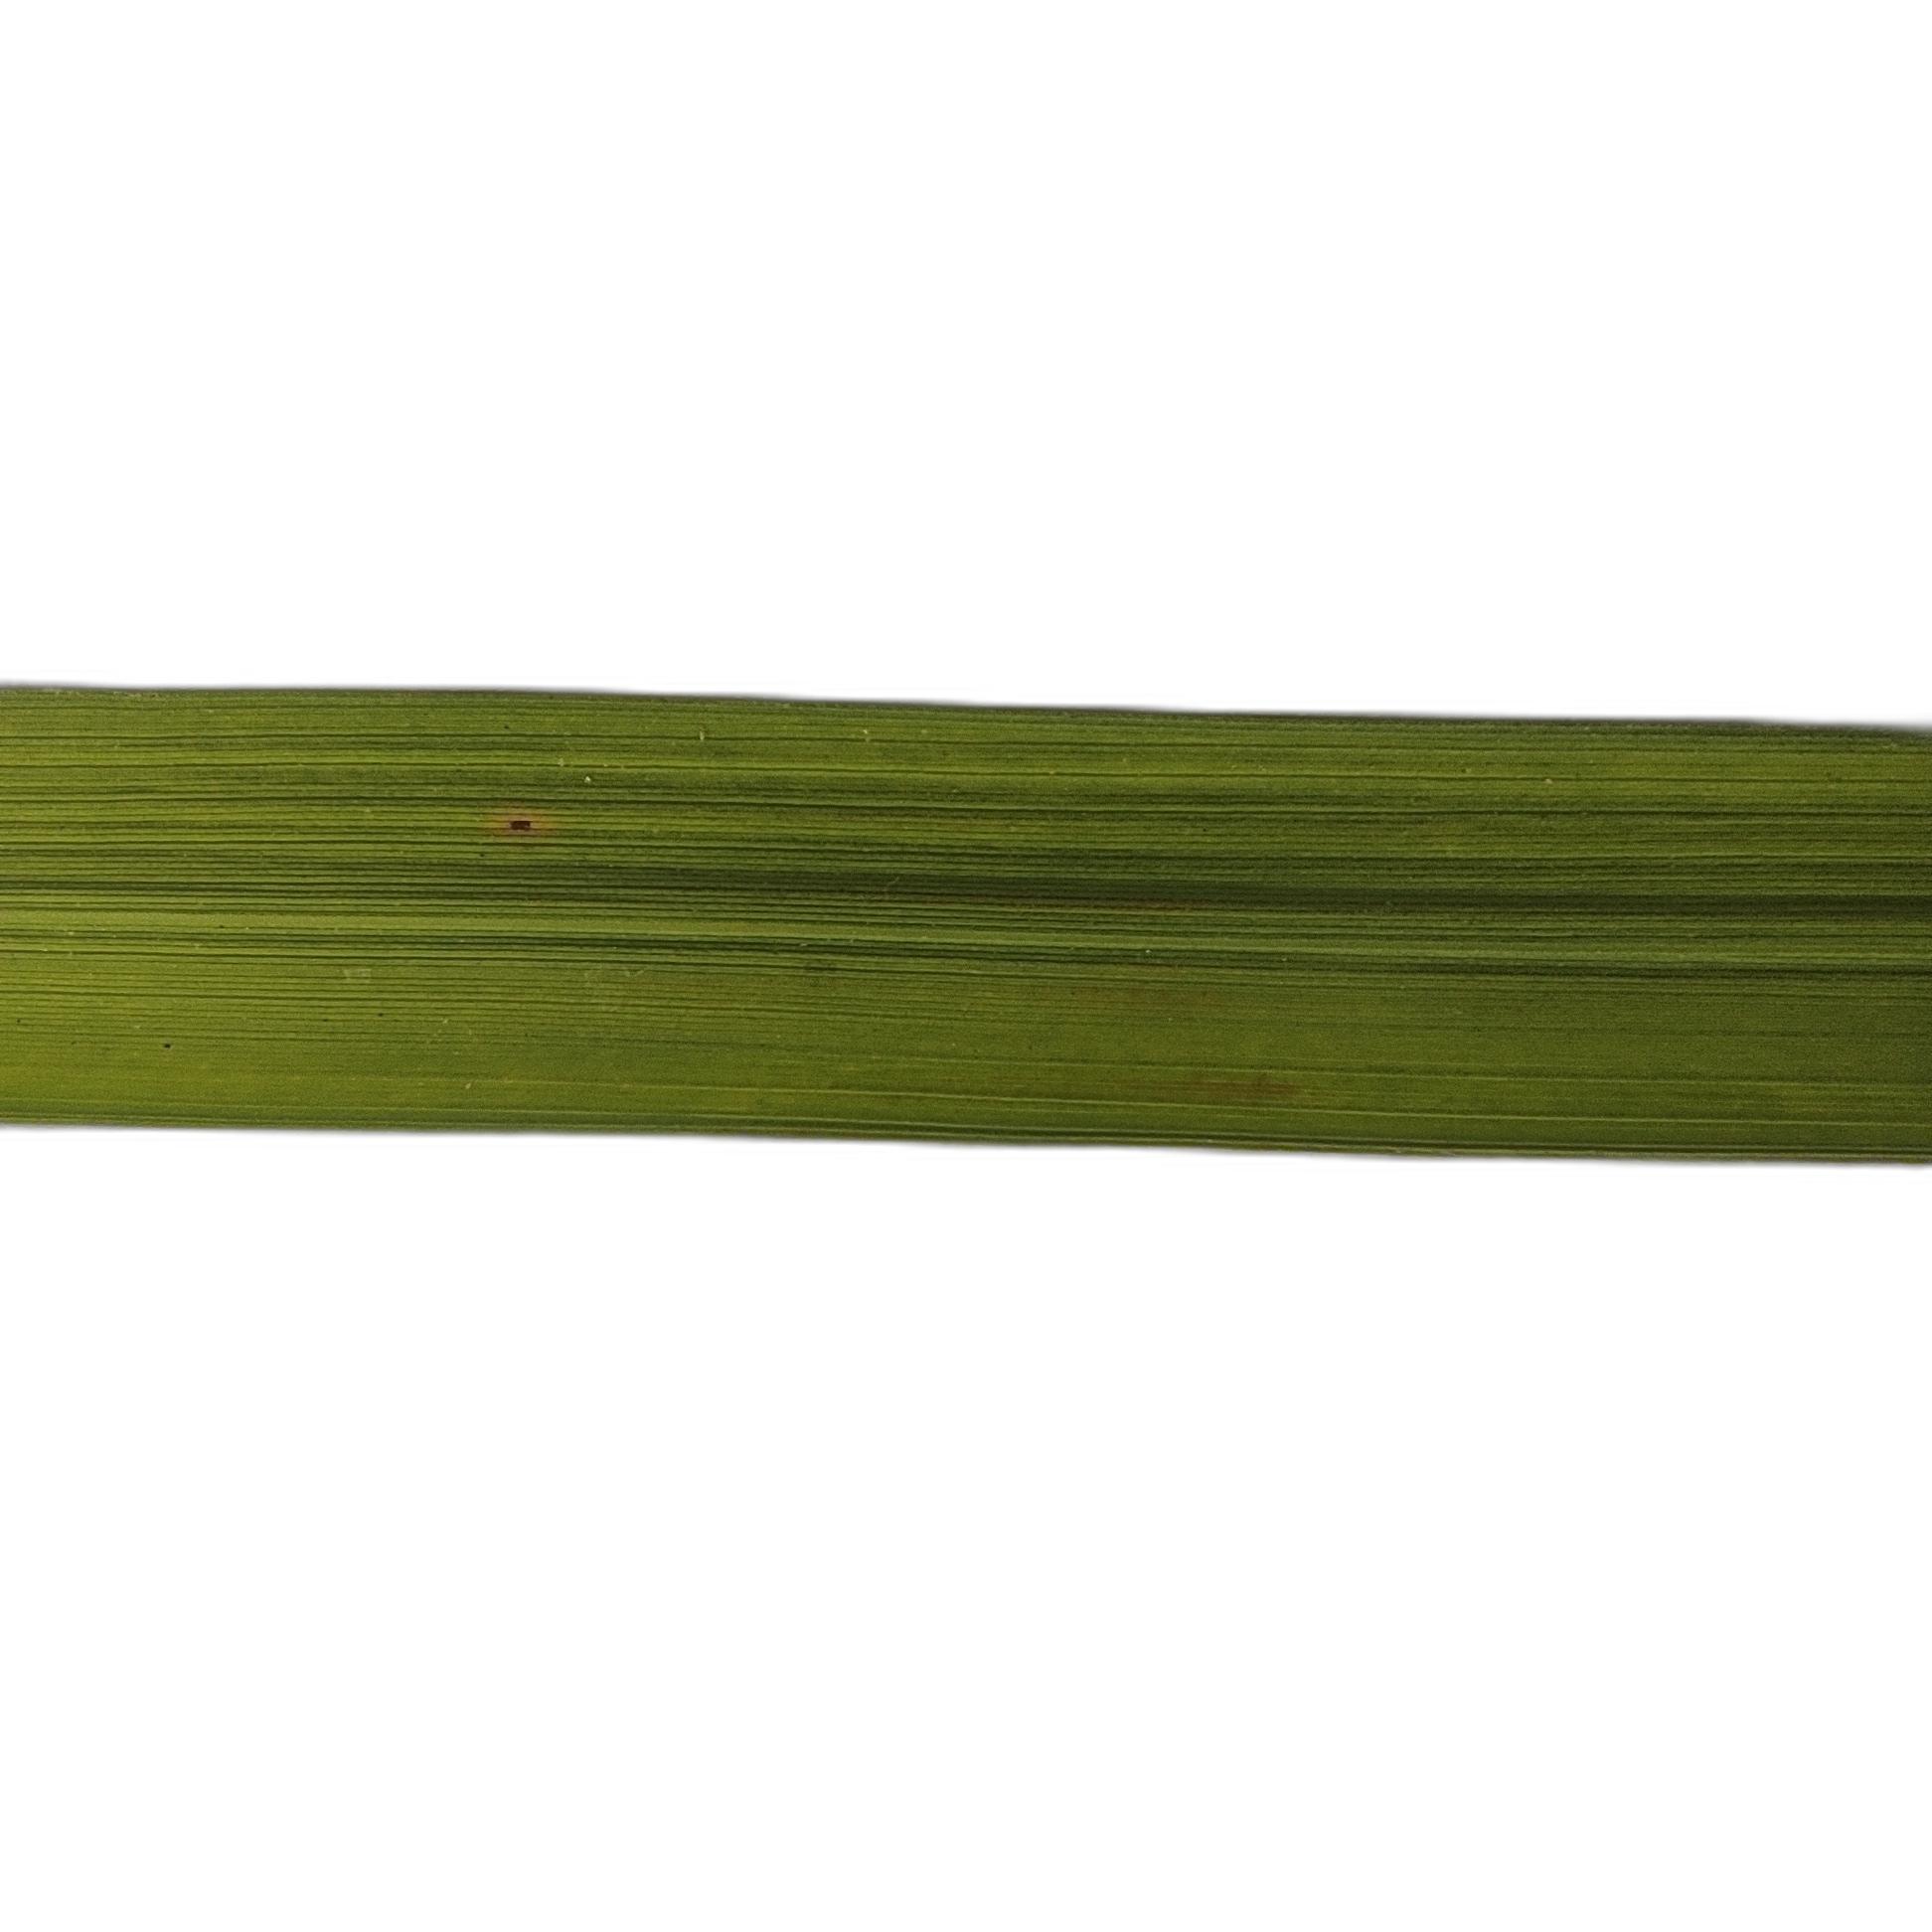
Label: Healthy